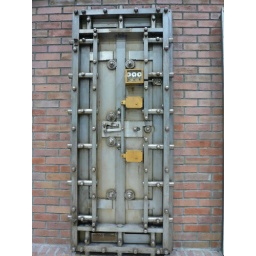
Safe door in train station wall